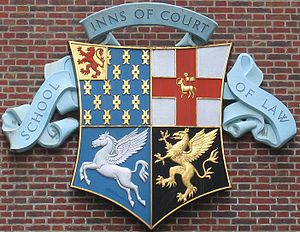
Inns of Court
London, Inns of Court
Inns of Court er et advokatsamfund i London med fire juristkollegier Lincoln's Inn, Gray's Inn, Inner Temple og Middle Temple.